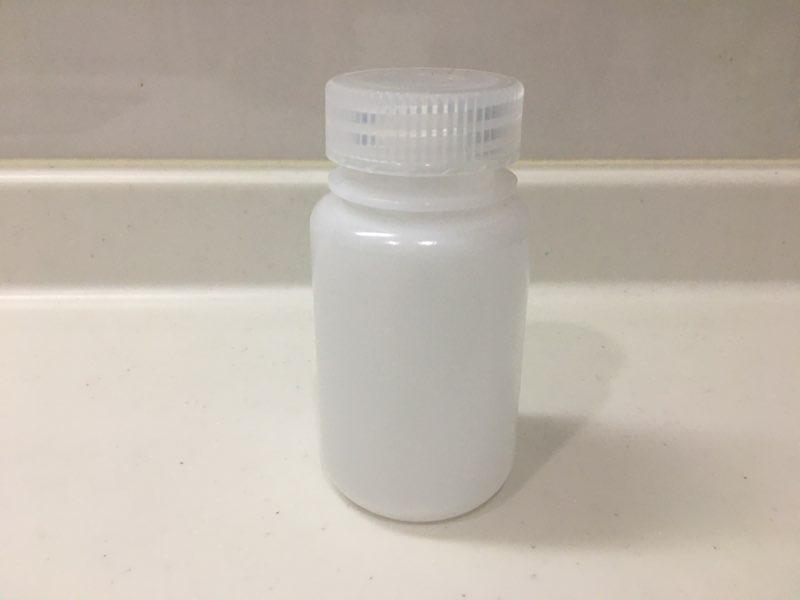
Waste category: plastic